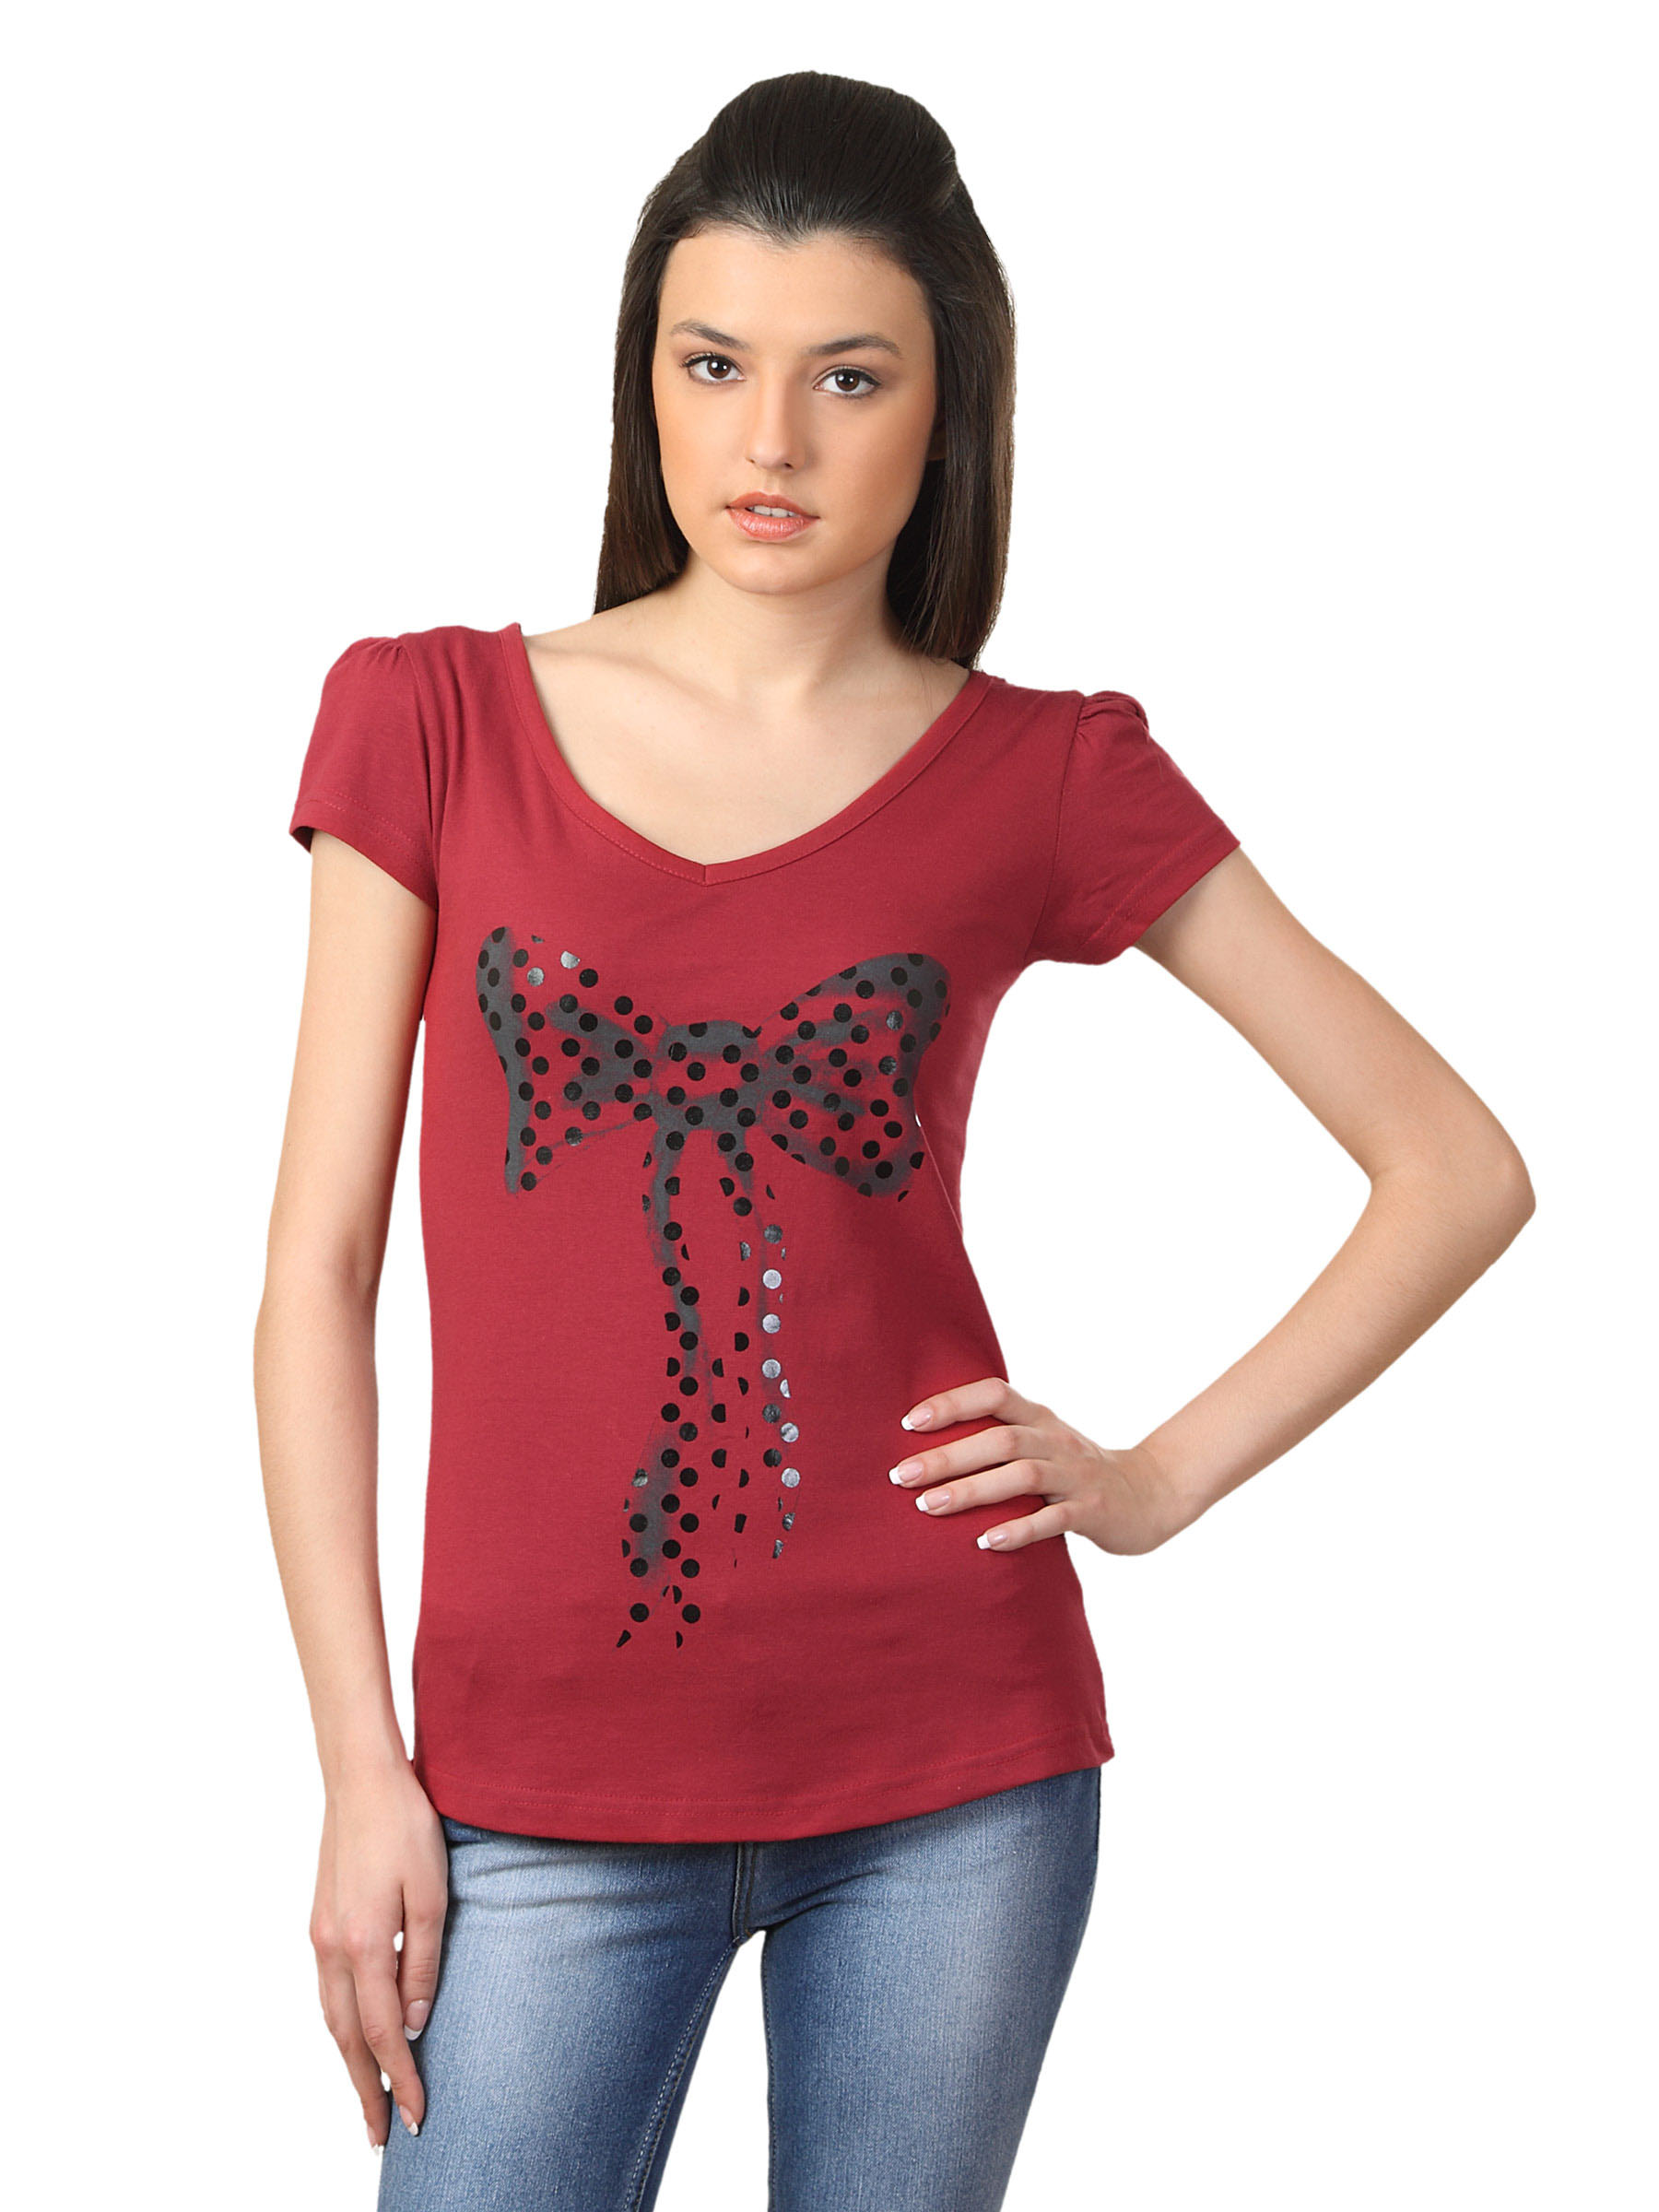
Tokyo Talkies Women Red Top
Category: Apparel / Topwear / Tops
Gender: Women
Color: Red
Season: Summer 2012
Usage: Casual